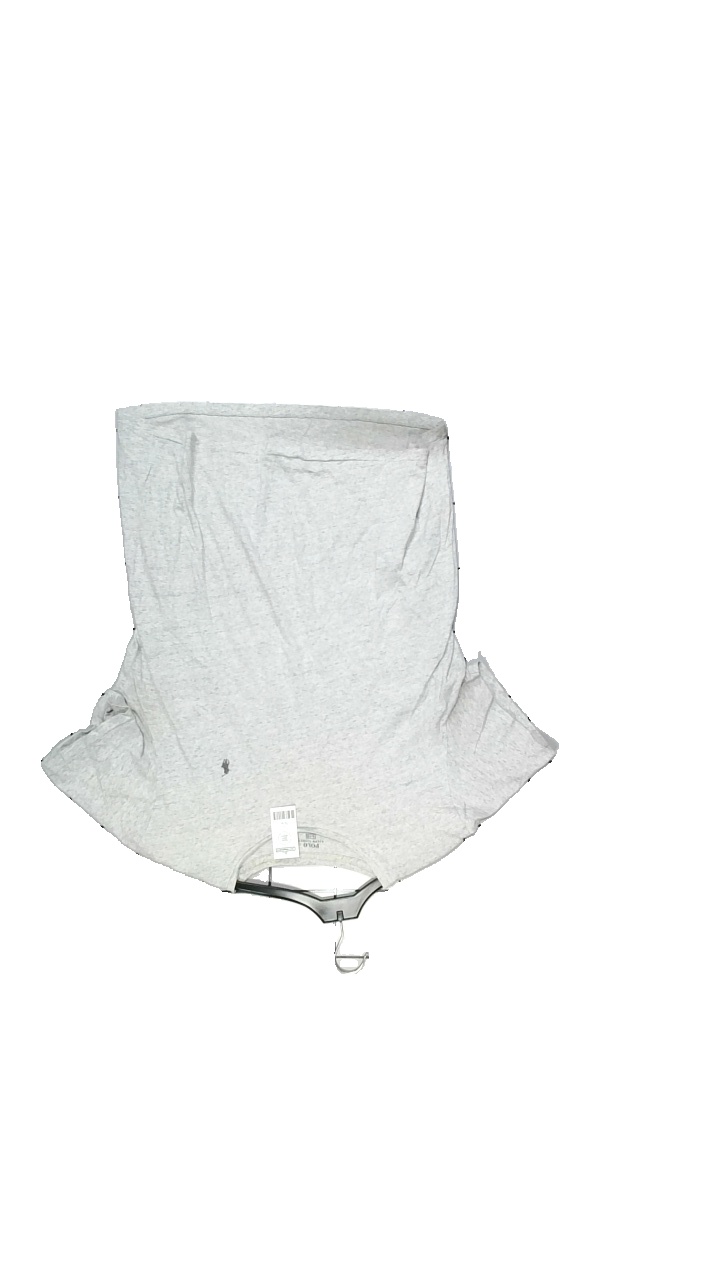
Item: T-shirt (Men)
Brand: Ralph Lauren
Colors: Grey
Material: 100% Cotton
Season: Summer
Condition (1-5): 4
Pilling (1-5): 3
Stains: Minor
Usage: Reuse
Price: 50-100